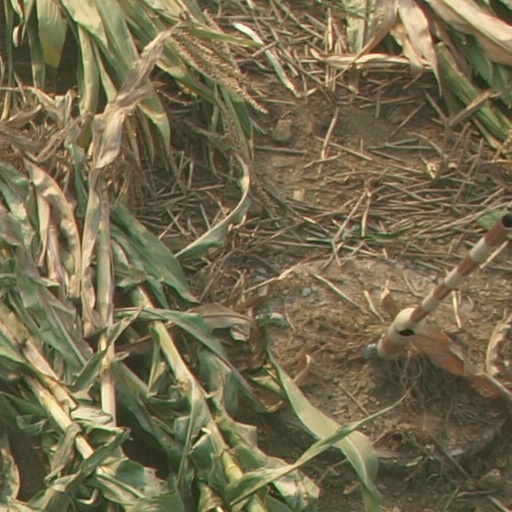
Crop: maize; corn